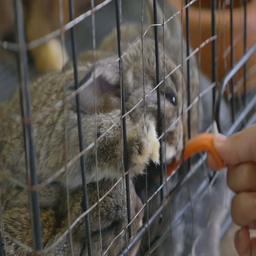
child feeding carrot for cute rabbits in a cage